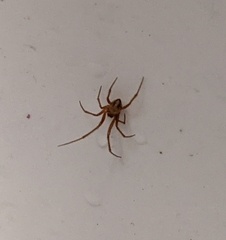
Species: Parasteatoda_tepidariorum